FamilySearch Center

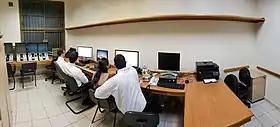
A FamilySearch Center in Jacarepaguá, Rio de Janeiro, Brazil.

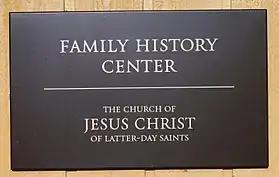
A Family History Center sign

FamilySearch Centers (FSC), formerly Family History Centers (FHC), are branches of the FamilySearch Library (FSL) in Salt Lake City, Utah, operated by the Church of Jesus Christ of Latter-day Saints (LDS Church). The centers supply resources for research and study of genealogy and family history. As of 2024, there are more than 6,316 FSC in 149 countries.